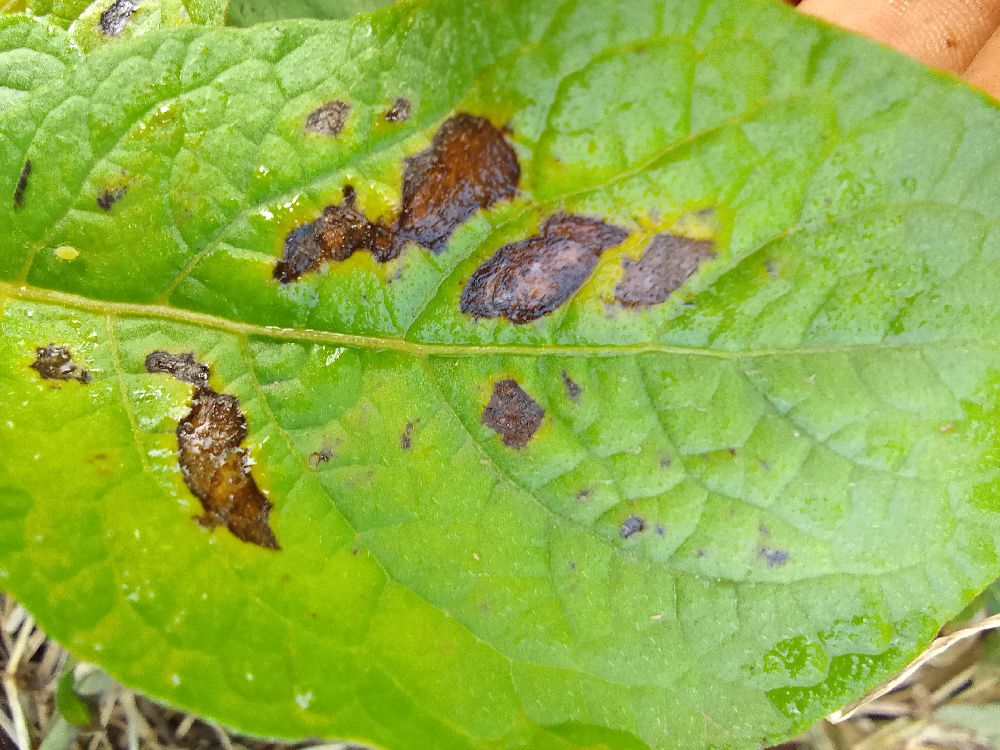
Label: Early blight